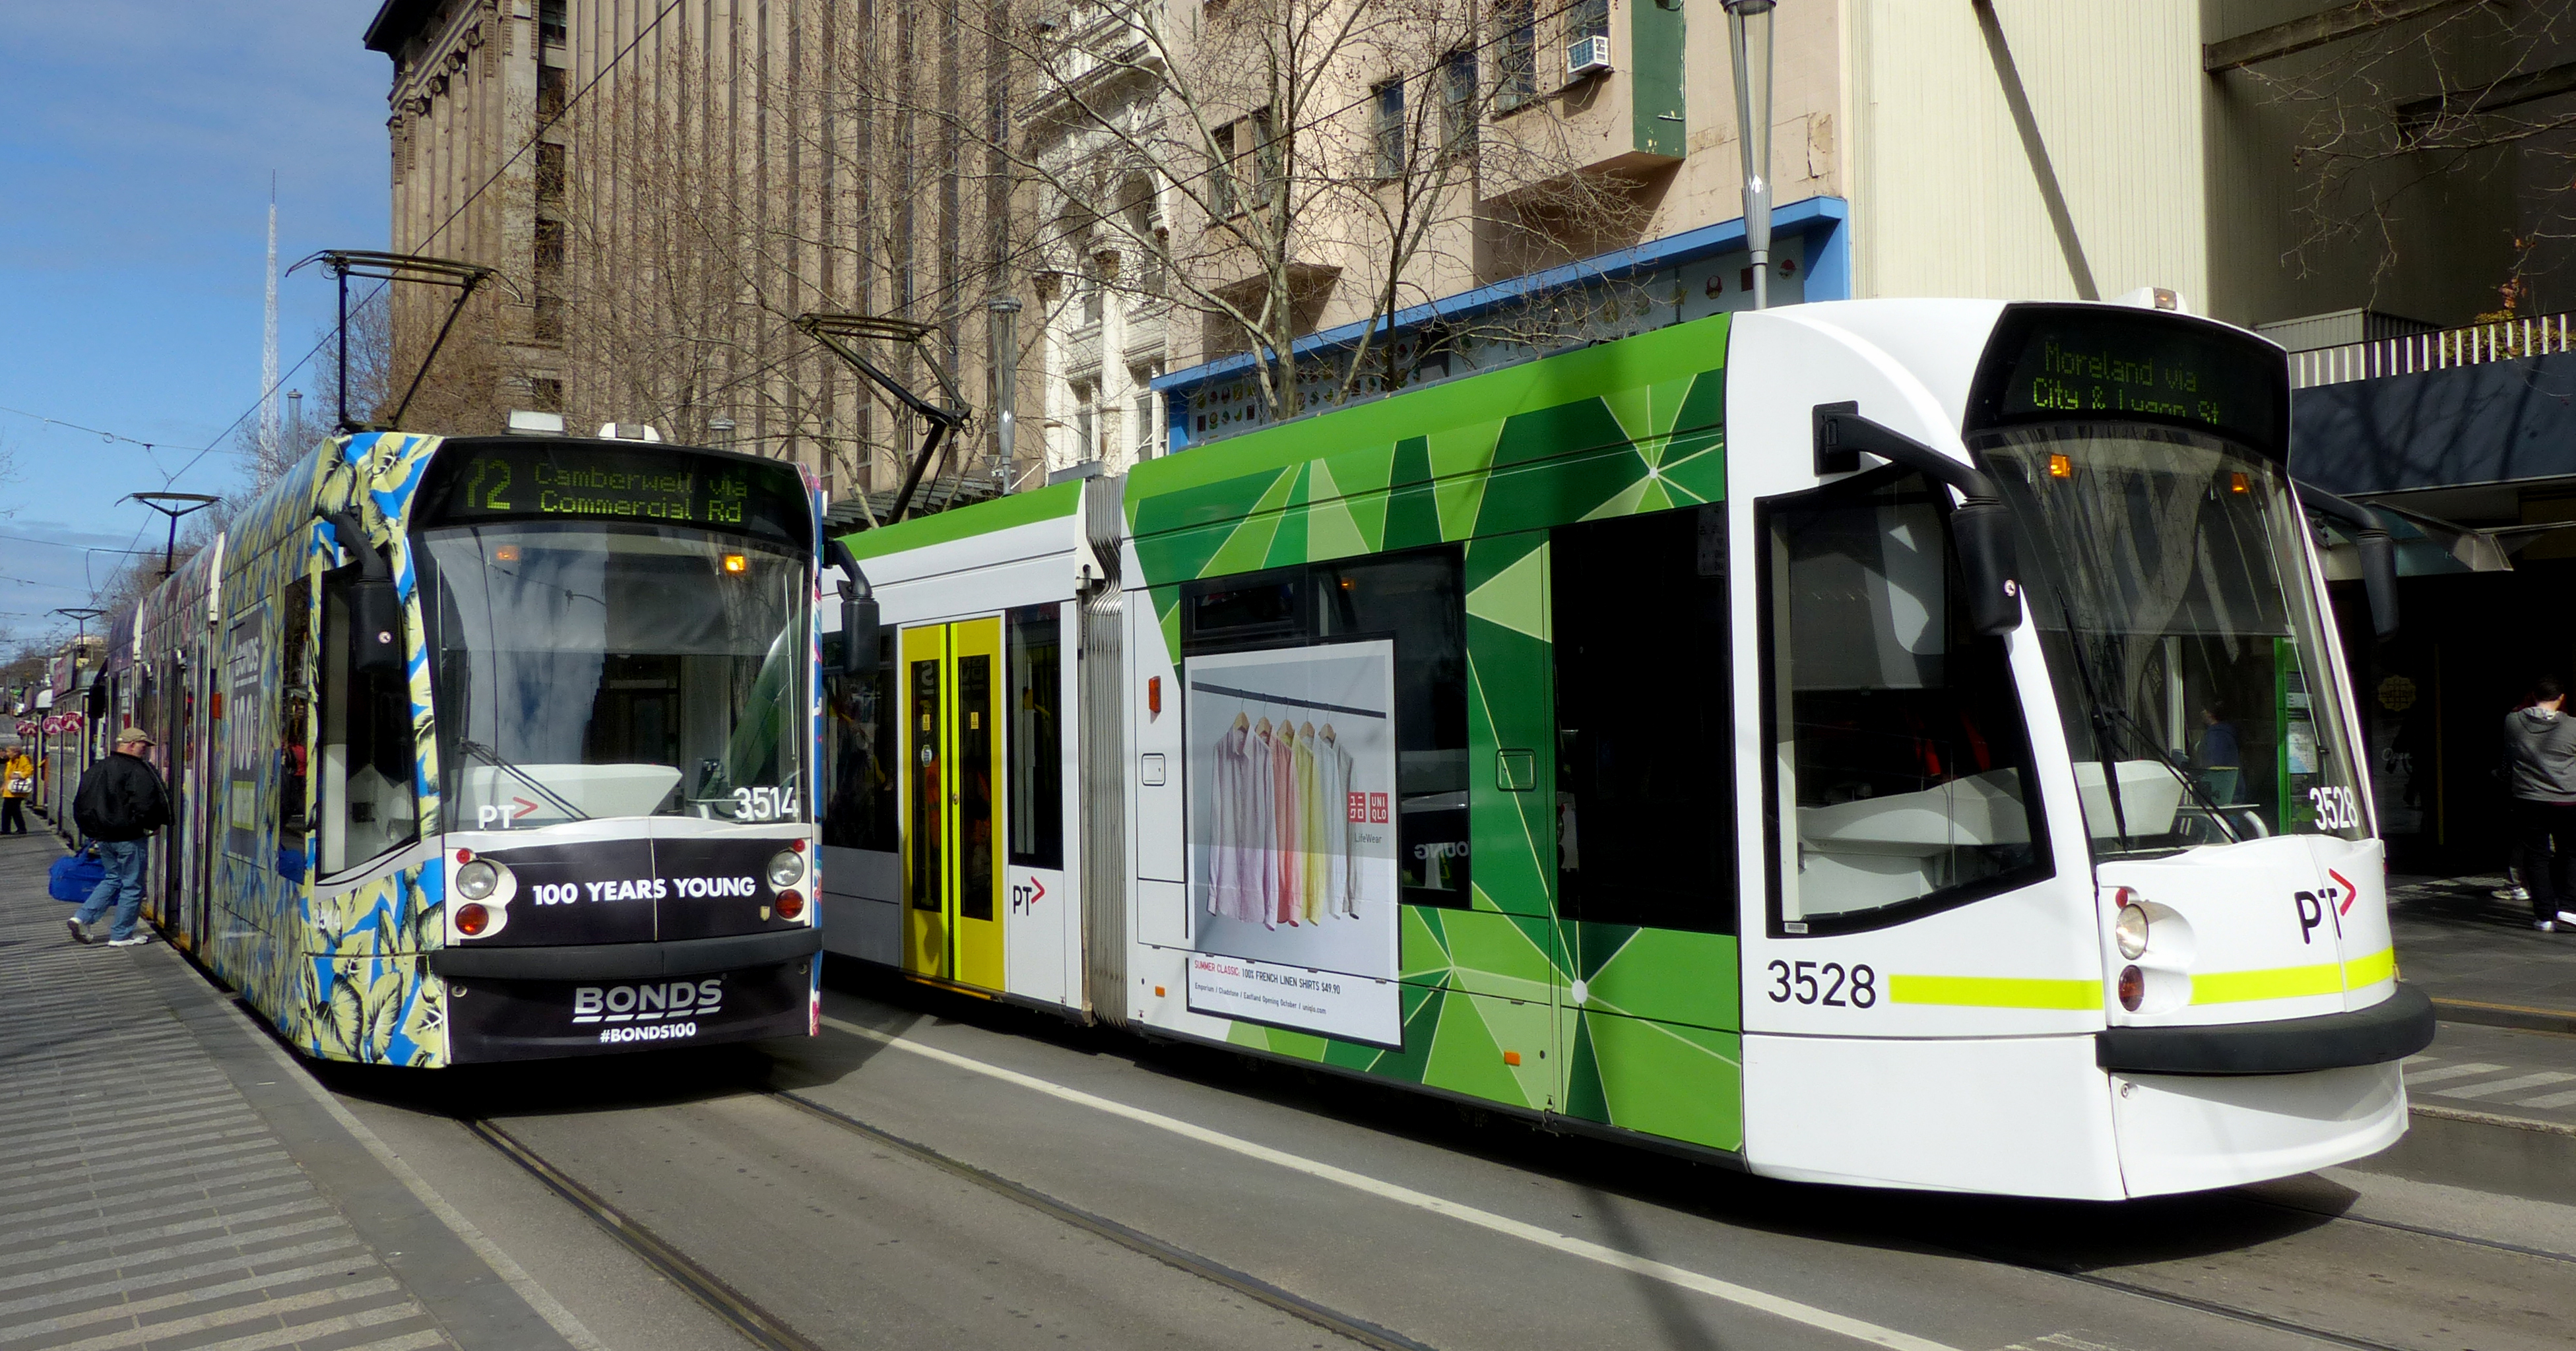
rail, tram, transport, vehicle, public transport, streets, lumixfz200, trams, cityscapes, lightrail, land vehicle, mode of transport, metropolitan area